Jacek Szmatka

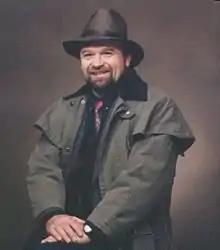
Jacek Szmatka

Jacek Szmatka (28 March 1950 – 20 October 2001) was a Polish sociologist. Professor the Jagiellonian University, visiting professor in a number of American universities State University of New York (Buffalo), Stanford University (Stanford), University of Washington (Seattle), University of South Carolina (Columbia).